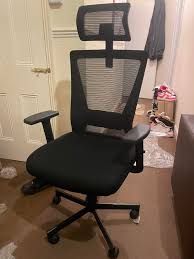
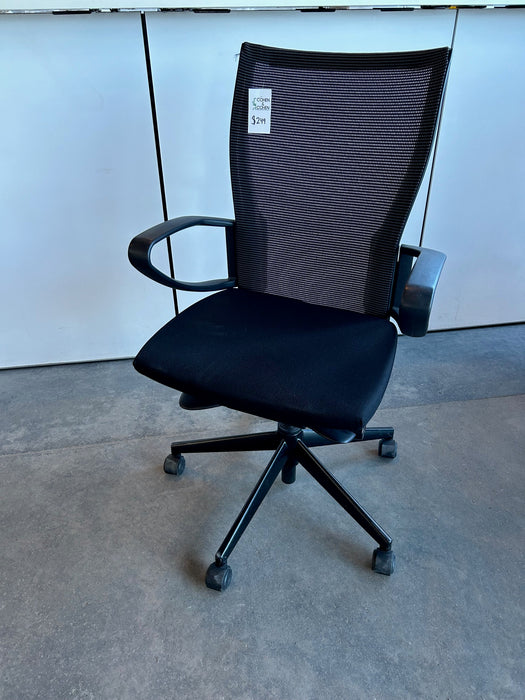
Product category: items_chair
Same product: no